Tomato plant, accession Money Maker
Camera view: tilt-top (135 deg); turntable rotation: 120 degrees
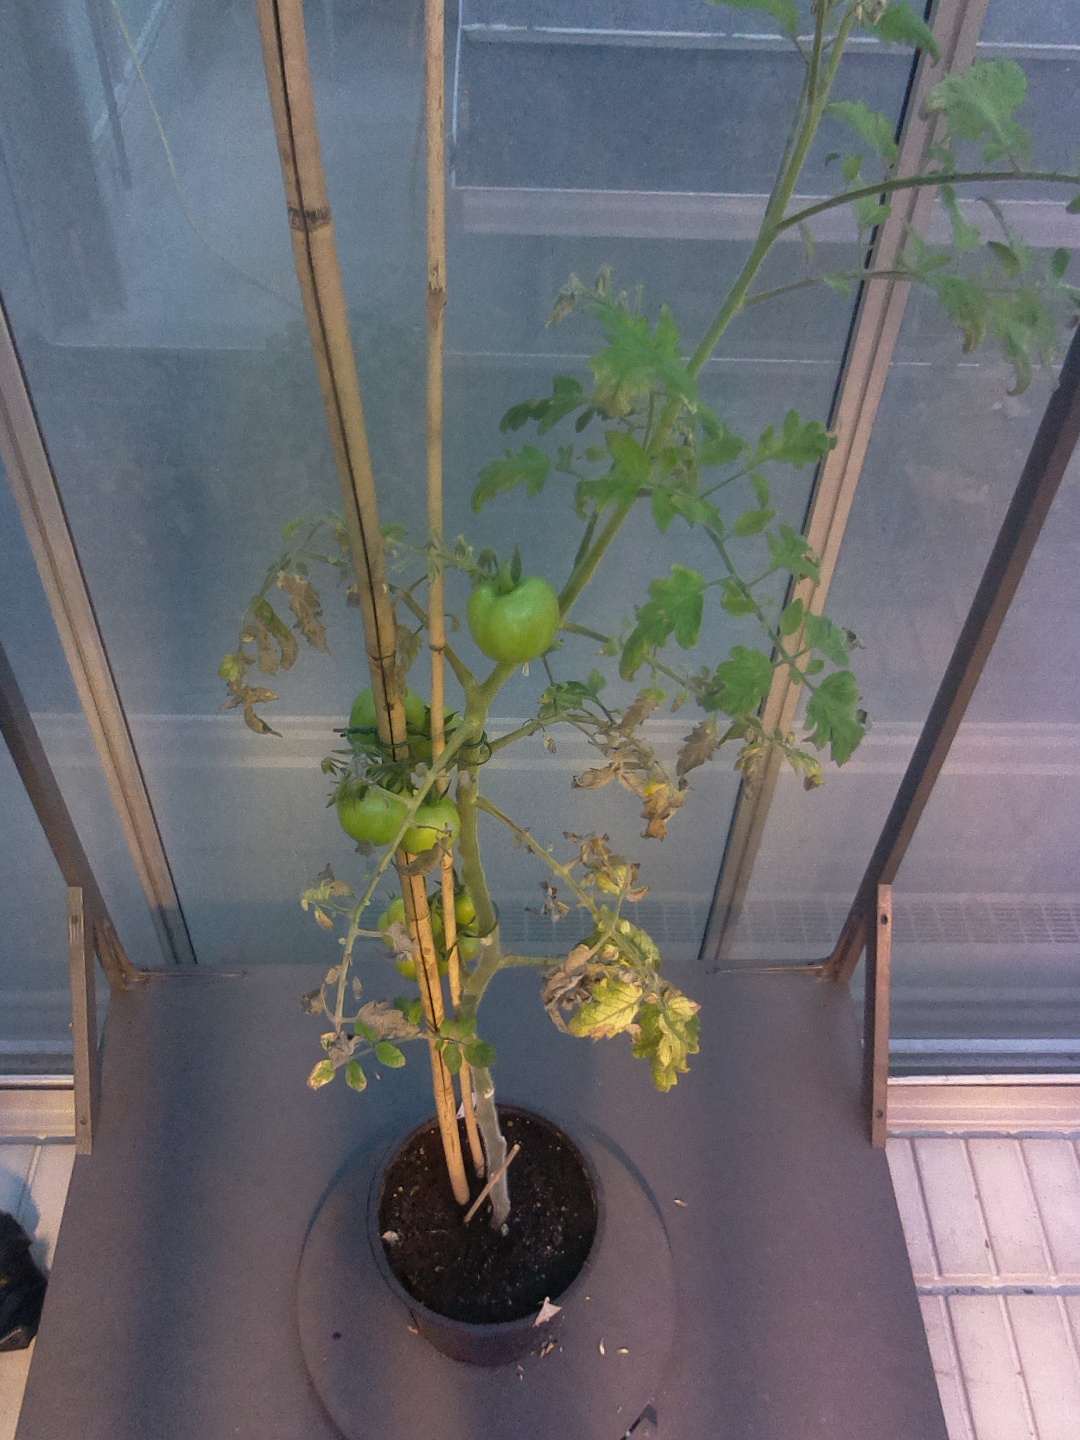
BBCH growth stage 77: 70%-80% of final fruit size